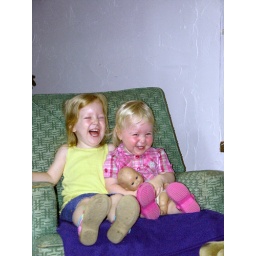
spinnin' around in the green chair at Blaine Hall. . .